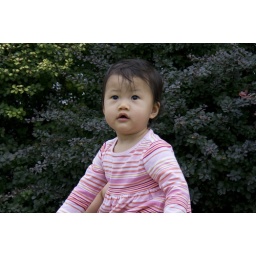
Reagan in pink striped dress in front yard - 50